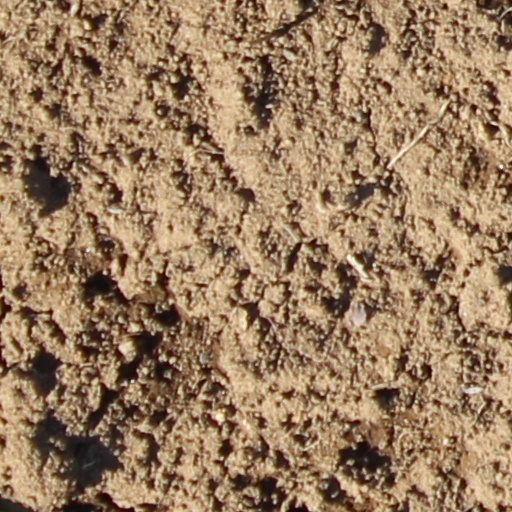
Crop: wheat